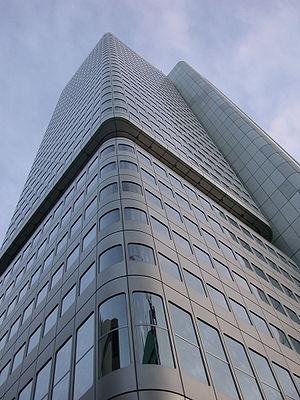
La Dresdner Bank était une des plus importantes sociétés bancaires d'Allemagne.